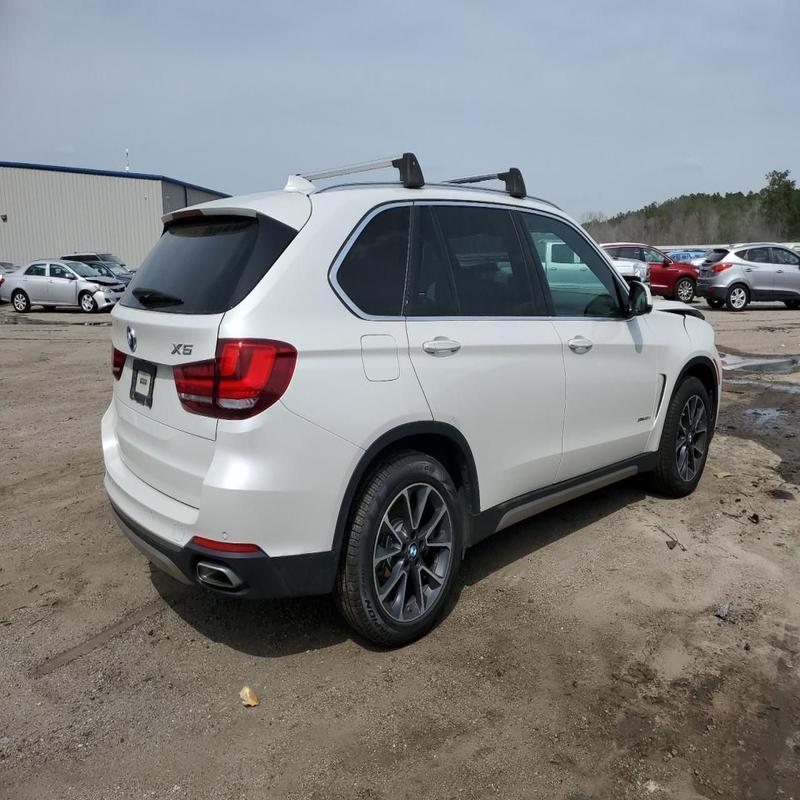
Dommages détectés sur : aile avant droite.
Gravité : mineur